Space Shuttle external tank

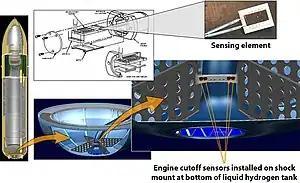
The location of ECO sensors in the LH tank

There are eight propellant-depletion sensors, four each for fuel and oxidizer. The fuel-depletion sensors are located in the bottom of the fuel tank. The oxidizer sensors are mounted in the orbiter liquid oxygen feed line manifold downstream of the feed line disconnect. During RS-25 thrusting, the orbiter general-purpose computers constantly compute the instantaneous mass of the vehicle due to the usage of the propellants. Normally, main engine cutoff is based on a predetermined velocity; however, if any two of the fuel or oxidizer sensors sense a dry condition, the engines will be shut down.